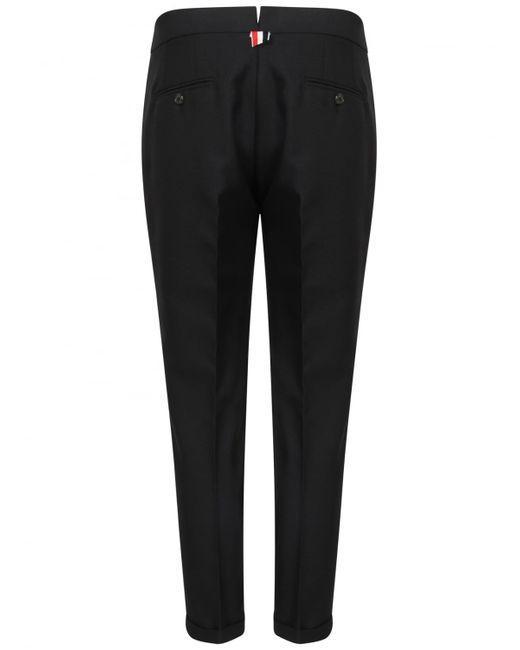
Schlichte schwarze lange Seidenhose ohne Gürtellöcher